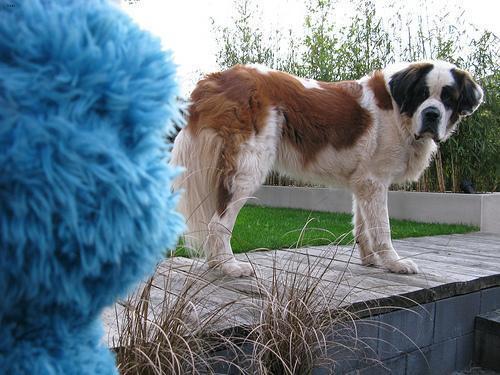
saint bernard